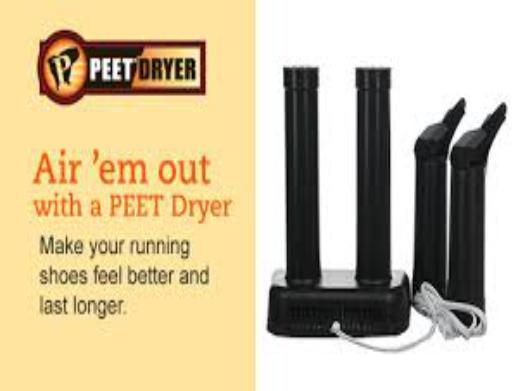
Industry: Necessities